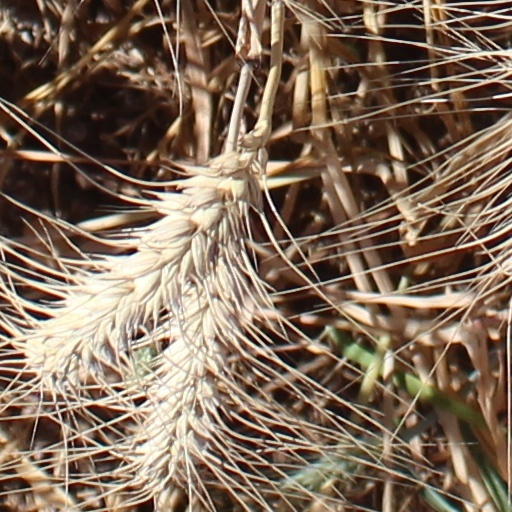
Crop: wheat